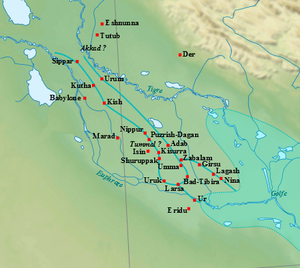
Carte des principales villes de la Basse Mésopotamie durant les périodes d'Akkad et d'Ur III (c. 2300-2000 av. J.-C.), avec le tracé approximatif des fleuves et l'ancien trait de côte du Golfe.
Les Gutis, terme issu de l'ancien akkadien qutium ou gutium, était un peuple et une région des monts Zagros, dans le voisinage de la Mésopotamie à la fin du IIIᵉ millénaire av. J.-C. et durant les siècles suivants. Leur origine et leur culture sont inconnues. Devenu un terme générique pour désigner les populations montagnardes de certaines régions du Zagros, « Gutis » a servi à désigner au Iᵉʳ millénaire av. J.-C. dans les documents babyloniens et assyriens plusieurs peuples sans rapport avec les Gutis originels. Cela est dû en grande partie au fait que les Gutis sont devenus dans la littérature mésopotamienne une figure exemplaire du « barbare ».
L'histoire de la Mésopotamie débute avec le développement des communautés sédentaires dans le nord de la Mésopotamie au début du Néolithique, et s'achève dans l'Antiquité tardive. Elle est reconstituée grâce à l'analyse des fouilles archéologiques des sites de cette région, et à partir du IVᵉ millénaire av. J.‑C. par des textes écrits essentiellement sur des tablettes d'argile, la Mésopotamie étant l'une des premières civilisations à inventer l'écriture, avec l’Égypte antique.
Sumer est une région située à l'extrême sud de la Mésopotamie antique, couvrant une vaste plaine parcourue par le Tigre et l'Euphrate, bordée, au sud-est, par le golfe Persique. Il s'y est développé une importante civilisation à compter de la fin du IVᵉ millénaire av. J.-C. et durant le IIIᵉ millénaire av. J.-C.
L’empire d'Akkad est un État fondé par Sargon d'Akkad qui domina la Mésopotamie de la fin du XXIVᵉ siècle av. J.-C. au début du XXIIᵉ siècle av. J.-C. selon la chronologie la plus couramment retenue, même s'il est possible qu'il se soit épanoui environ un siècle plus tard, les datations étant incertaines pour une période aussi lointaine.
La troisième dynastie d’Ur est, comme son nom l'indique, la troisième dynastie de la ville sumérienne d’Ur, selon la tradition historiographique mésopotamienne. Mais il s'agit surtout d’un empire fondé par les souverains de cette dynastie, qui domina la Mésopotamie d’environ 2112 à 2004 av. J.-C.